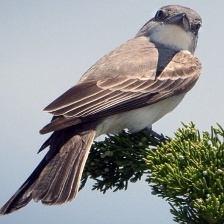
Species: GRAY KINGBIRD
Scientific name: TYRANNUS DOMINICENSIS